Fast-and-frugal trees

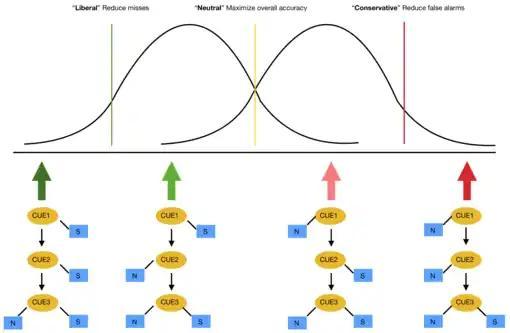
Figure 2. The higher section of the figure illustrates the assumptions of signal-detection theory in a binary decision task. The three vertical lines represent three decision criteria the agent and the decision-maker may adopt. The lower section illustrates the four possible FFTs that can be constructed when three features are consulted in a fixed order. Based on the classifications pointed to by the first two exits, the trees are named from left to right FFTss, FFTsn, FFTns, and FFTnn. The arrows connecting the figure parts indicate roughly the locations of the four FFTs' decision criteria when they are used to make a binary s/n (for signal and noise, respectively) classification or decision. Among the four, FFTss has the most liberal decision criterion and FFTnn the most conservative one. The decision criteria of FFTsn and FFTns are less extreme than the other two, with FFTsn being more liberal than FFTns.

In 2011, Luan, Schooler, and Gigerenzer analyzed characteristics of fast-and-frugal trees from the perspective of signal detection theory. There are several key findings from this analysis. First, the choice of the exit structure of a fast-and-frugal tree corresponds to the setting of the decision criterion in signal detection. In a nutshell, the earlier a "signal exit" appears in a fast-and-frugal tree, the more liberally biased is the tree. The relative biases of two fast-and-frugal trees are determined by the first exit in which the two differ, with the one having the "signal exit" – denoted by "s" – always being more liberal as the one having the "noise exit" – denoted by "n" (Figure 2). For example, an FFTsnnn (here again s = "Signal exit", n = "noise exit") is more liberally biased than an FFTnsss. This principle is referred to as the "lexicographic decision bias" of fast-and-frugal trees.